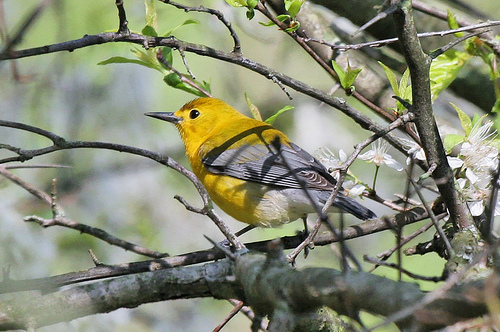
this colorful bird has a yellow belly and side, black and white secondaries and primaries, and long grey tarsus and bill.
a small bird with a yellow head, face, neck, throat, belly, white tarsus, grey rump, and grey wings and tail with white wingbars and brown tips.
this bird has a yellow breast and head with gray superciliaries and vent.
this small bird has a pointy beak, a bright yellow breast, head, nape, and back, and gray wings.
this bird is yellow and black in color with a sharp black beak, and yellow eye rings.
this particular bird has a yellow belly and breast and gray secondaries
this bird has black and white secondaries, a yellow breast belly and coverts, and grey and white vent.
this particular bird has a belly that is gray and yellow
this bird has a yellow crown, grey primaries, and a yellow belly.
sharp pointed beak, yellow head and body, black wings.
Species: Prothonotary Warbler